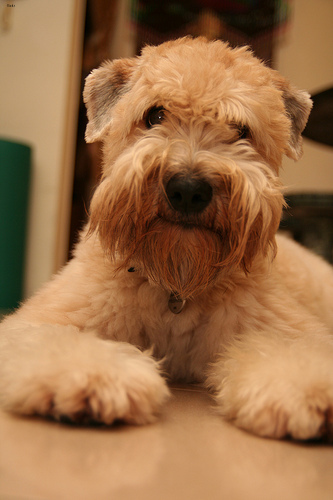
Animal: dog
Breed: wheaten terrier